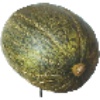
Label: Melon Piel de Sapo 1